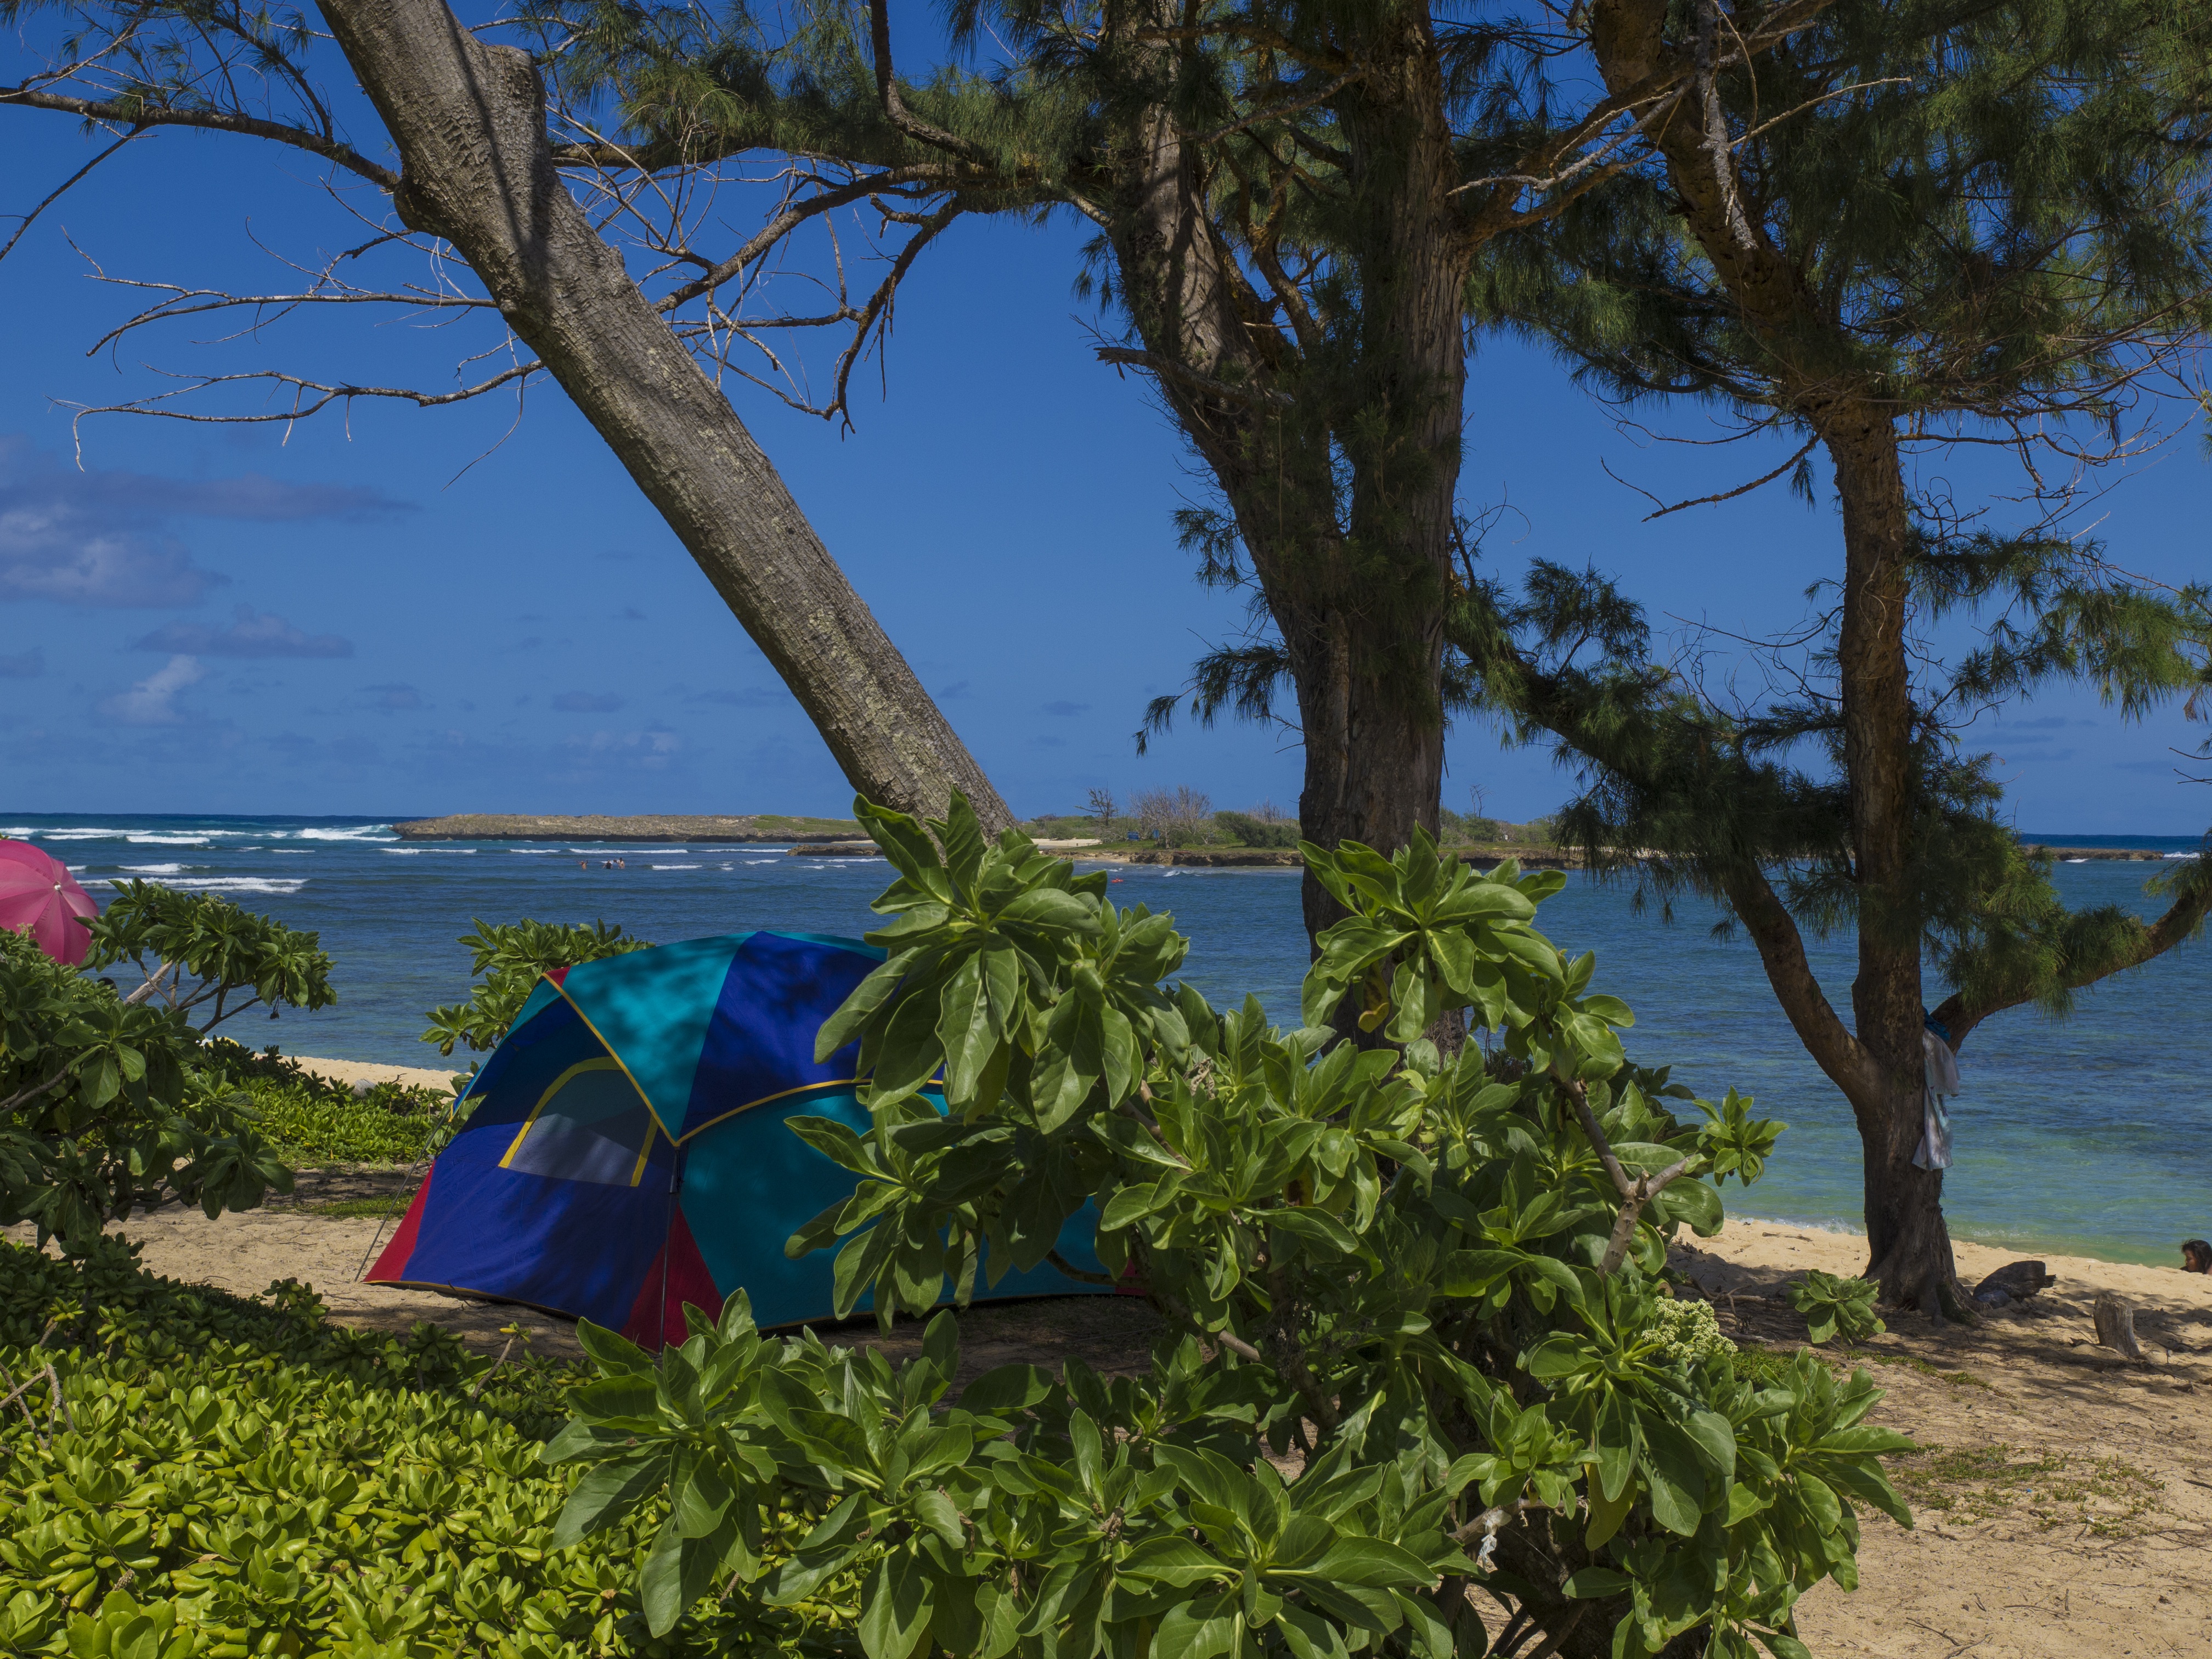
beach, landscape, sea, coast, tree, water, nature, sky, flower, tourist, tropical, natural, camping, leisure, flora, tent, body of water, camp, tropics, arecales